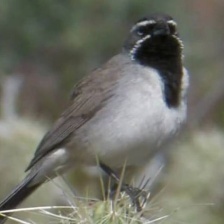
Species: BLACK-THROATED SPARROW
Scientific name: AMPHISPIZA BILINEATA